Sanaroa Island

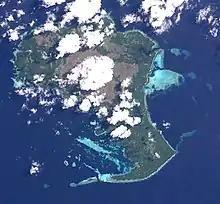
Satellite image of Sanaroa Island

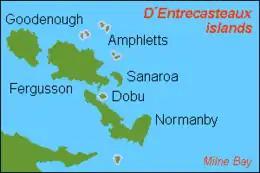
Location of Sanaroa Island within D'Entrecasteaux Islands

Sanaroa Island (also known as Welle Island) is part of the D'Entrecasteaux Islands in Papua New Guinea, located east of Fergusson Island in Milne Bay Province. The population of Sanaroa is less than 6000.